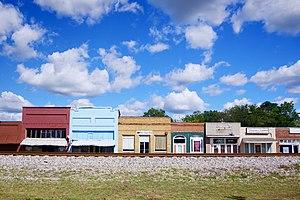
Falkville est une municipalité américaine située dans le comté de Morgan en Alabama.